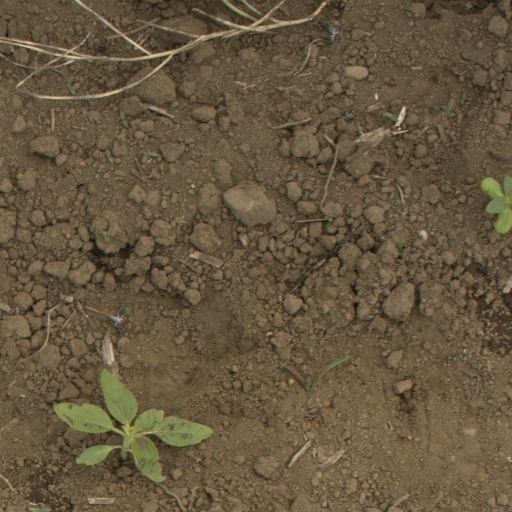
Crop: Jerusalem artichoke